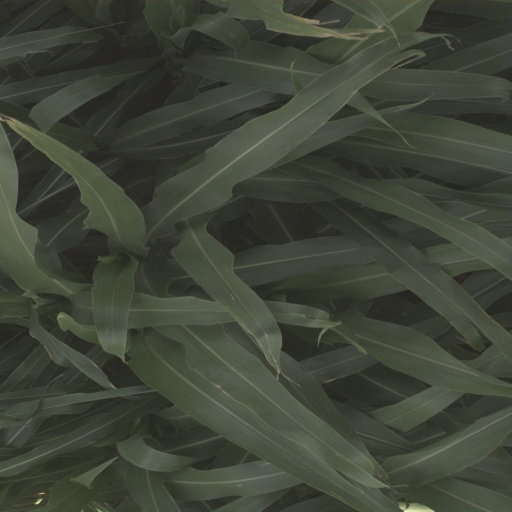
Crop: sorghum